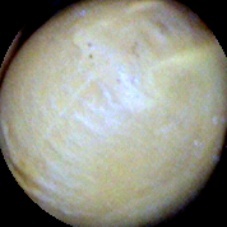
Label: Intact